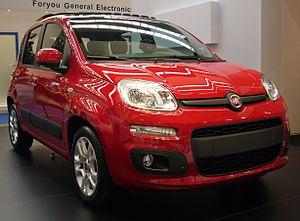
La Fiat Panda est une automobile de la catégorie des mini citadines, du constructeur italien Fiat, produite de 1980 à 2003.
La Fiat Panda est une automobile de la catégorie des mini citadines, du constructeur italien Fiat, produite de 1980 à 2003.